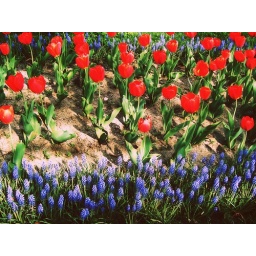
Girls in white dresses with blue satin sashes